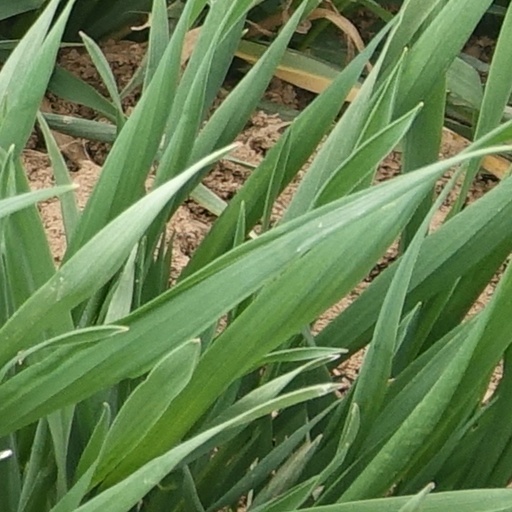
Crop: wheat